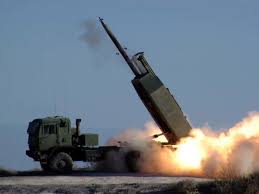
Label: Tornado